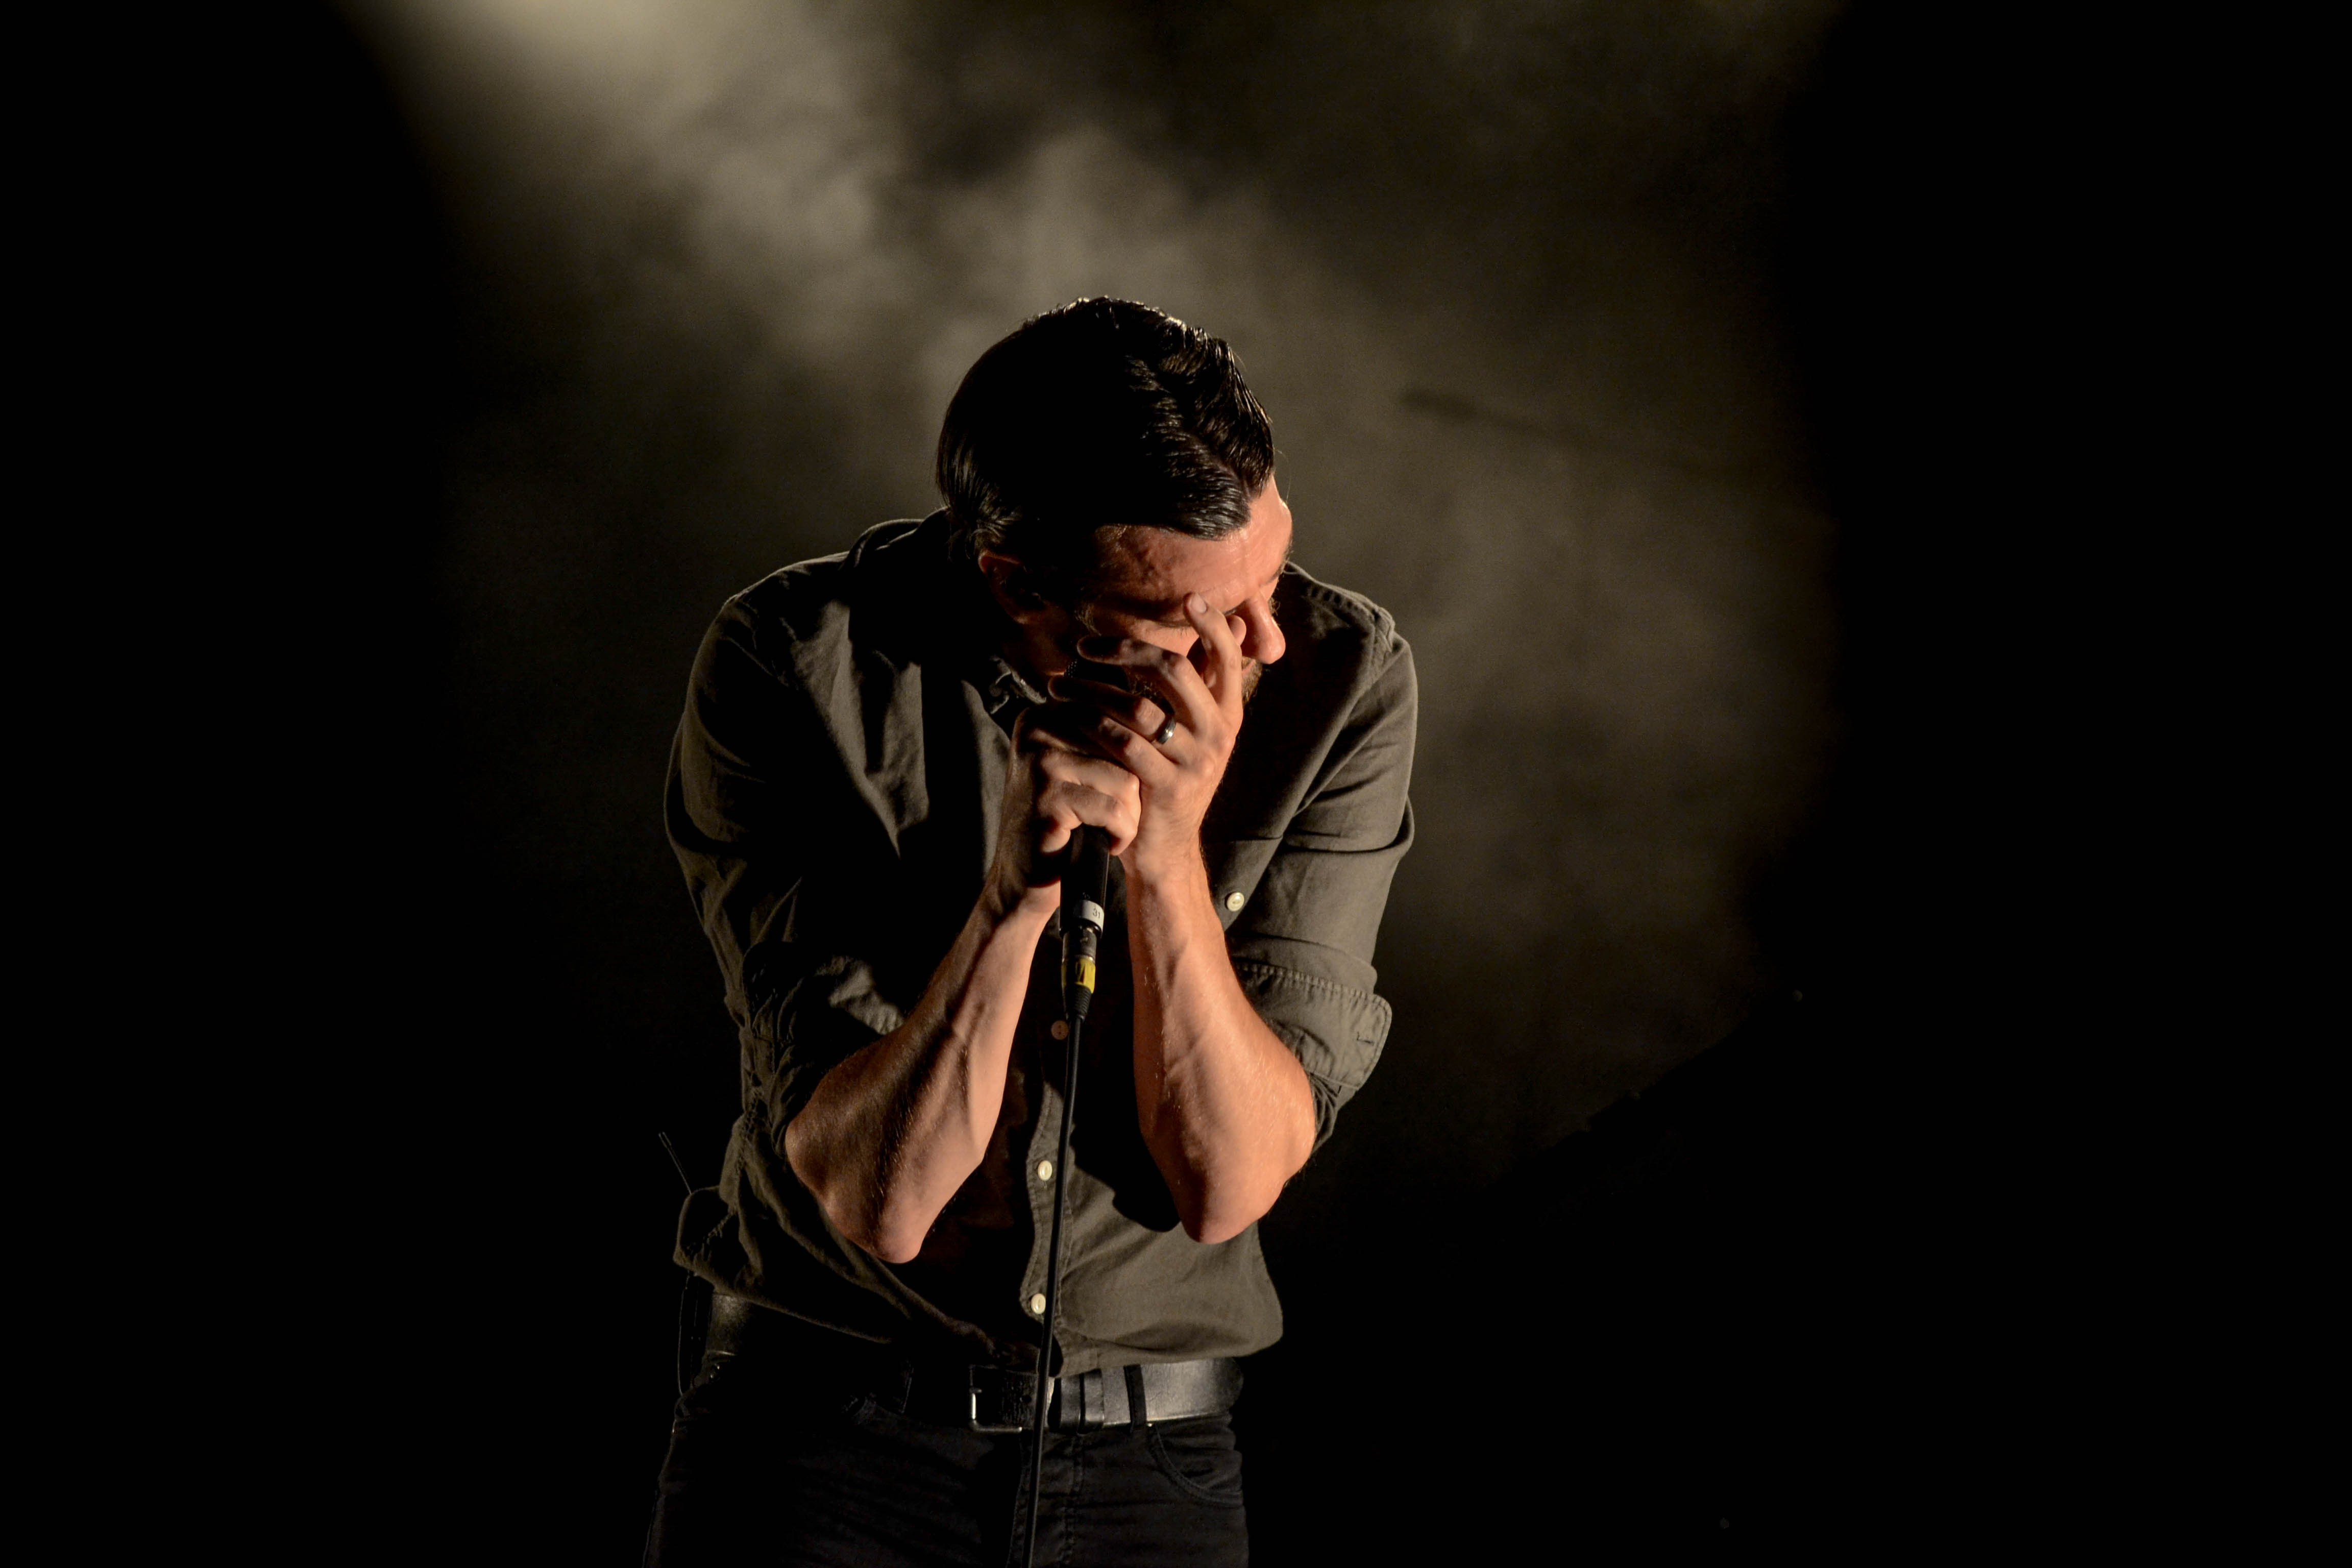
man, person, smoke, concert, singer, darkness, musician, stage, performance, guitarist, screenshot, computer wallpaper